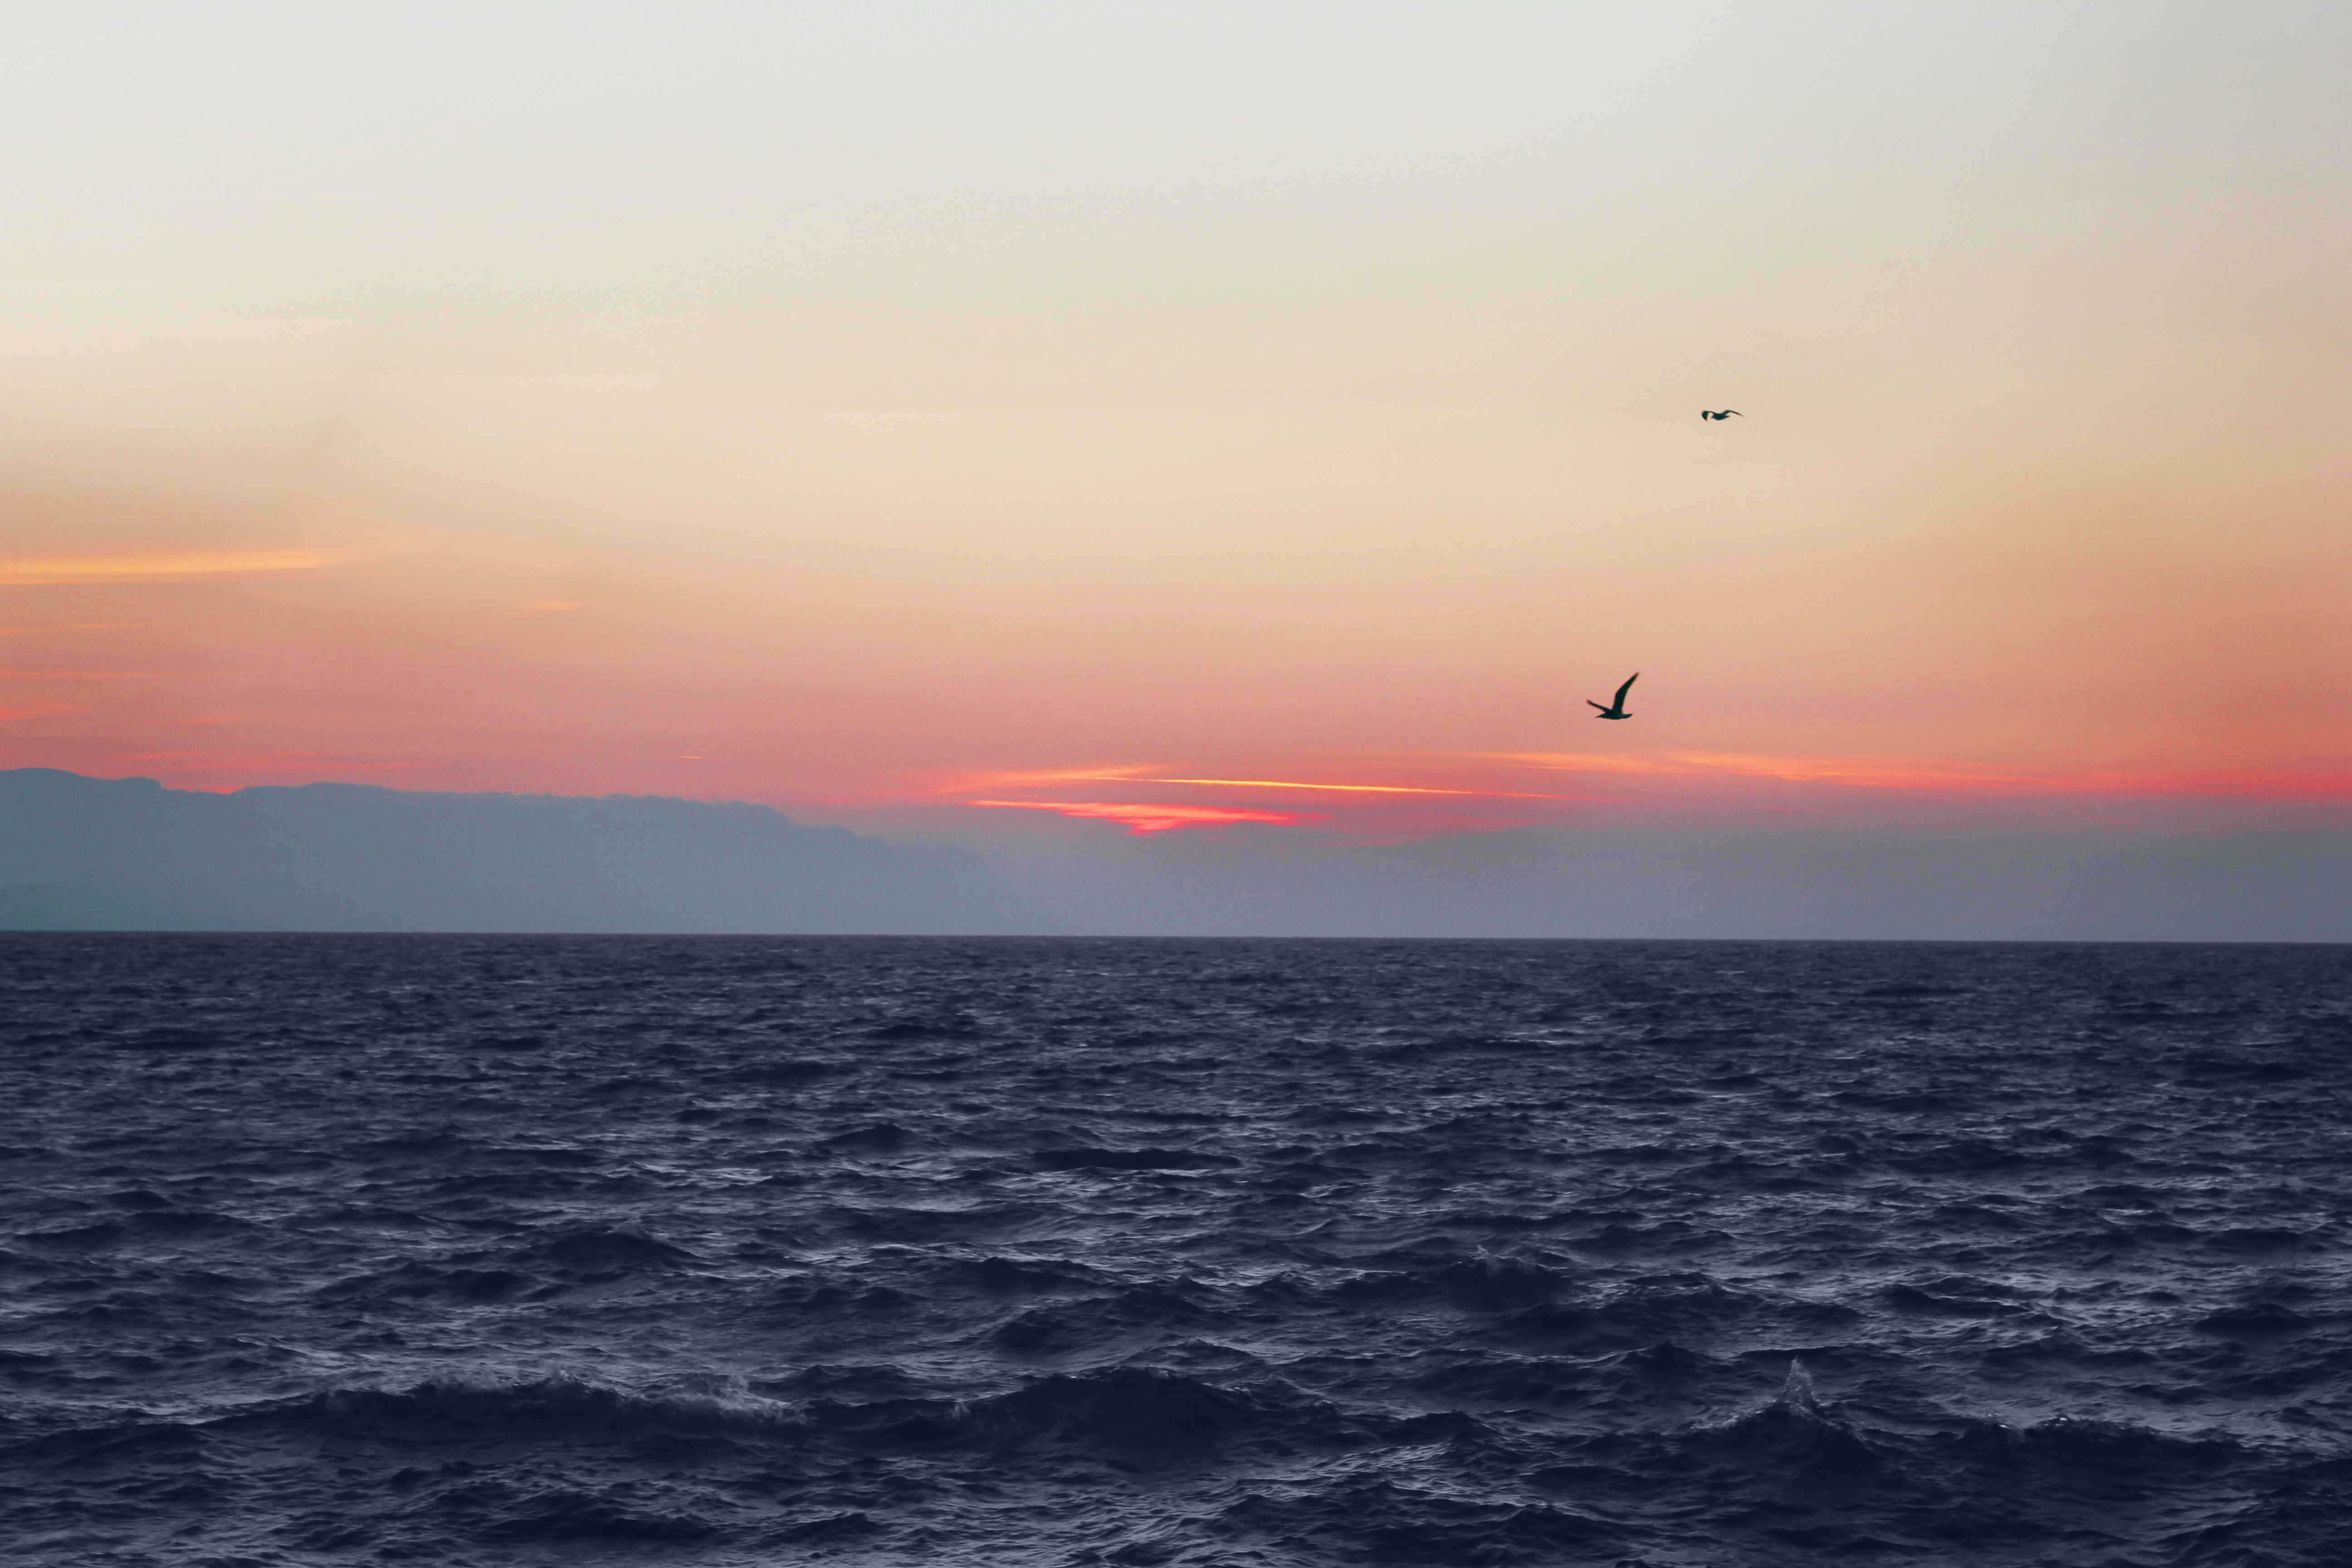
sea, coast, ocean, horizon, sky, sun, sunrise, sunset, shore, wave, dawn, dusk, evening, twilight, glow, blue, birds, turkey, beauty, sea view, cape, afterglow, properties, atmospheric phenomenon, wind wave